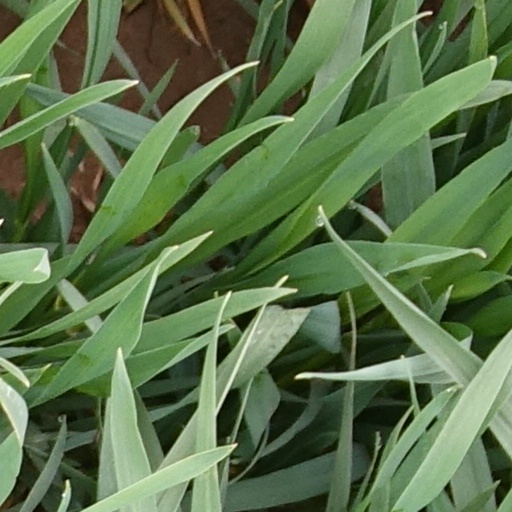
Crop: wheat